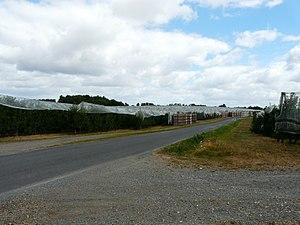
Entre les plantations de pommiers, près du lieu-dit les Bichets, la route départementale 5E3 marque la limite entre Saint-Cyr-les-Champagnes (Dordogne) à gauche et Juillac (Corrèze) à droite.
Saint-Cyr-les-Champagnes est une commune française située dans le département de la Dordogne, en région Nouvelle-Aquitaine.
Saint-Cyr-les-Champagnes est une commune française située dans le département de la Dordogne, en région Nouvelle-Aquitaine.